Akounak Tedalat Taha Tazoughai

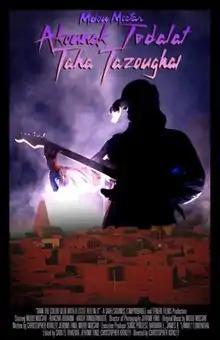

Akounak Tedalat Taha Tazoughai, (English: Rain the Color of Blue with A Little Red In It), is a 2015 Niger drama musical film directed by Christopher Kirkley and co–produced by Sahel Sounds, L'Improbable and Tenere Films. It is the world's first Tuareg-language fiction film. The film is based on the real life incidents of famous musician Mdou Moctar.